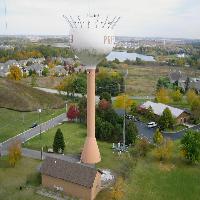
Weather: cloudy or overcast